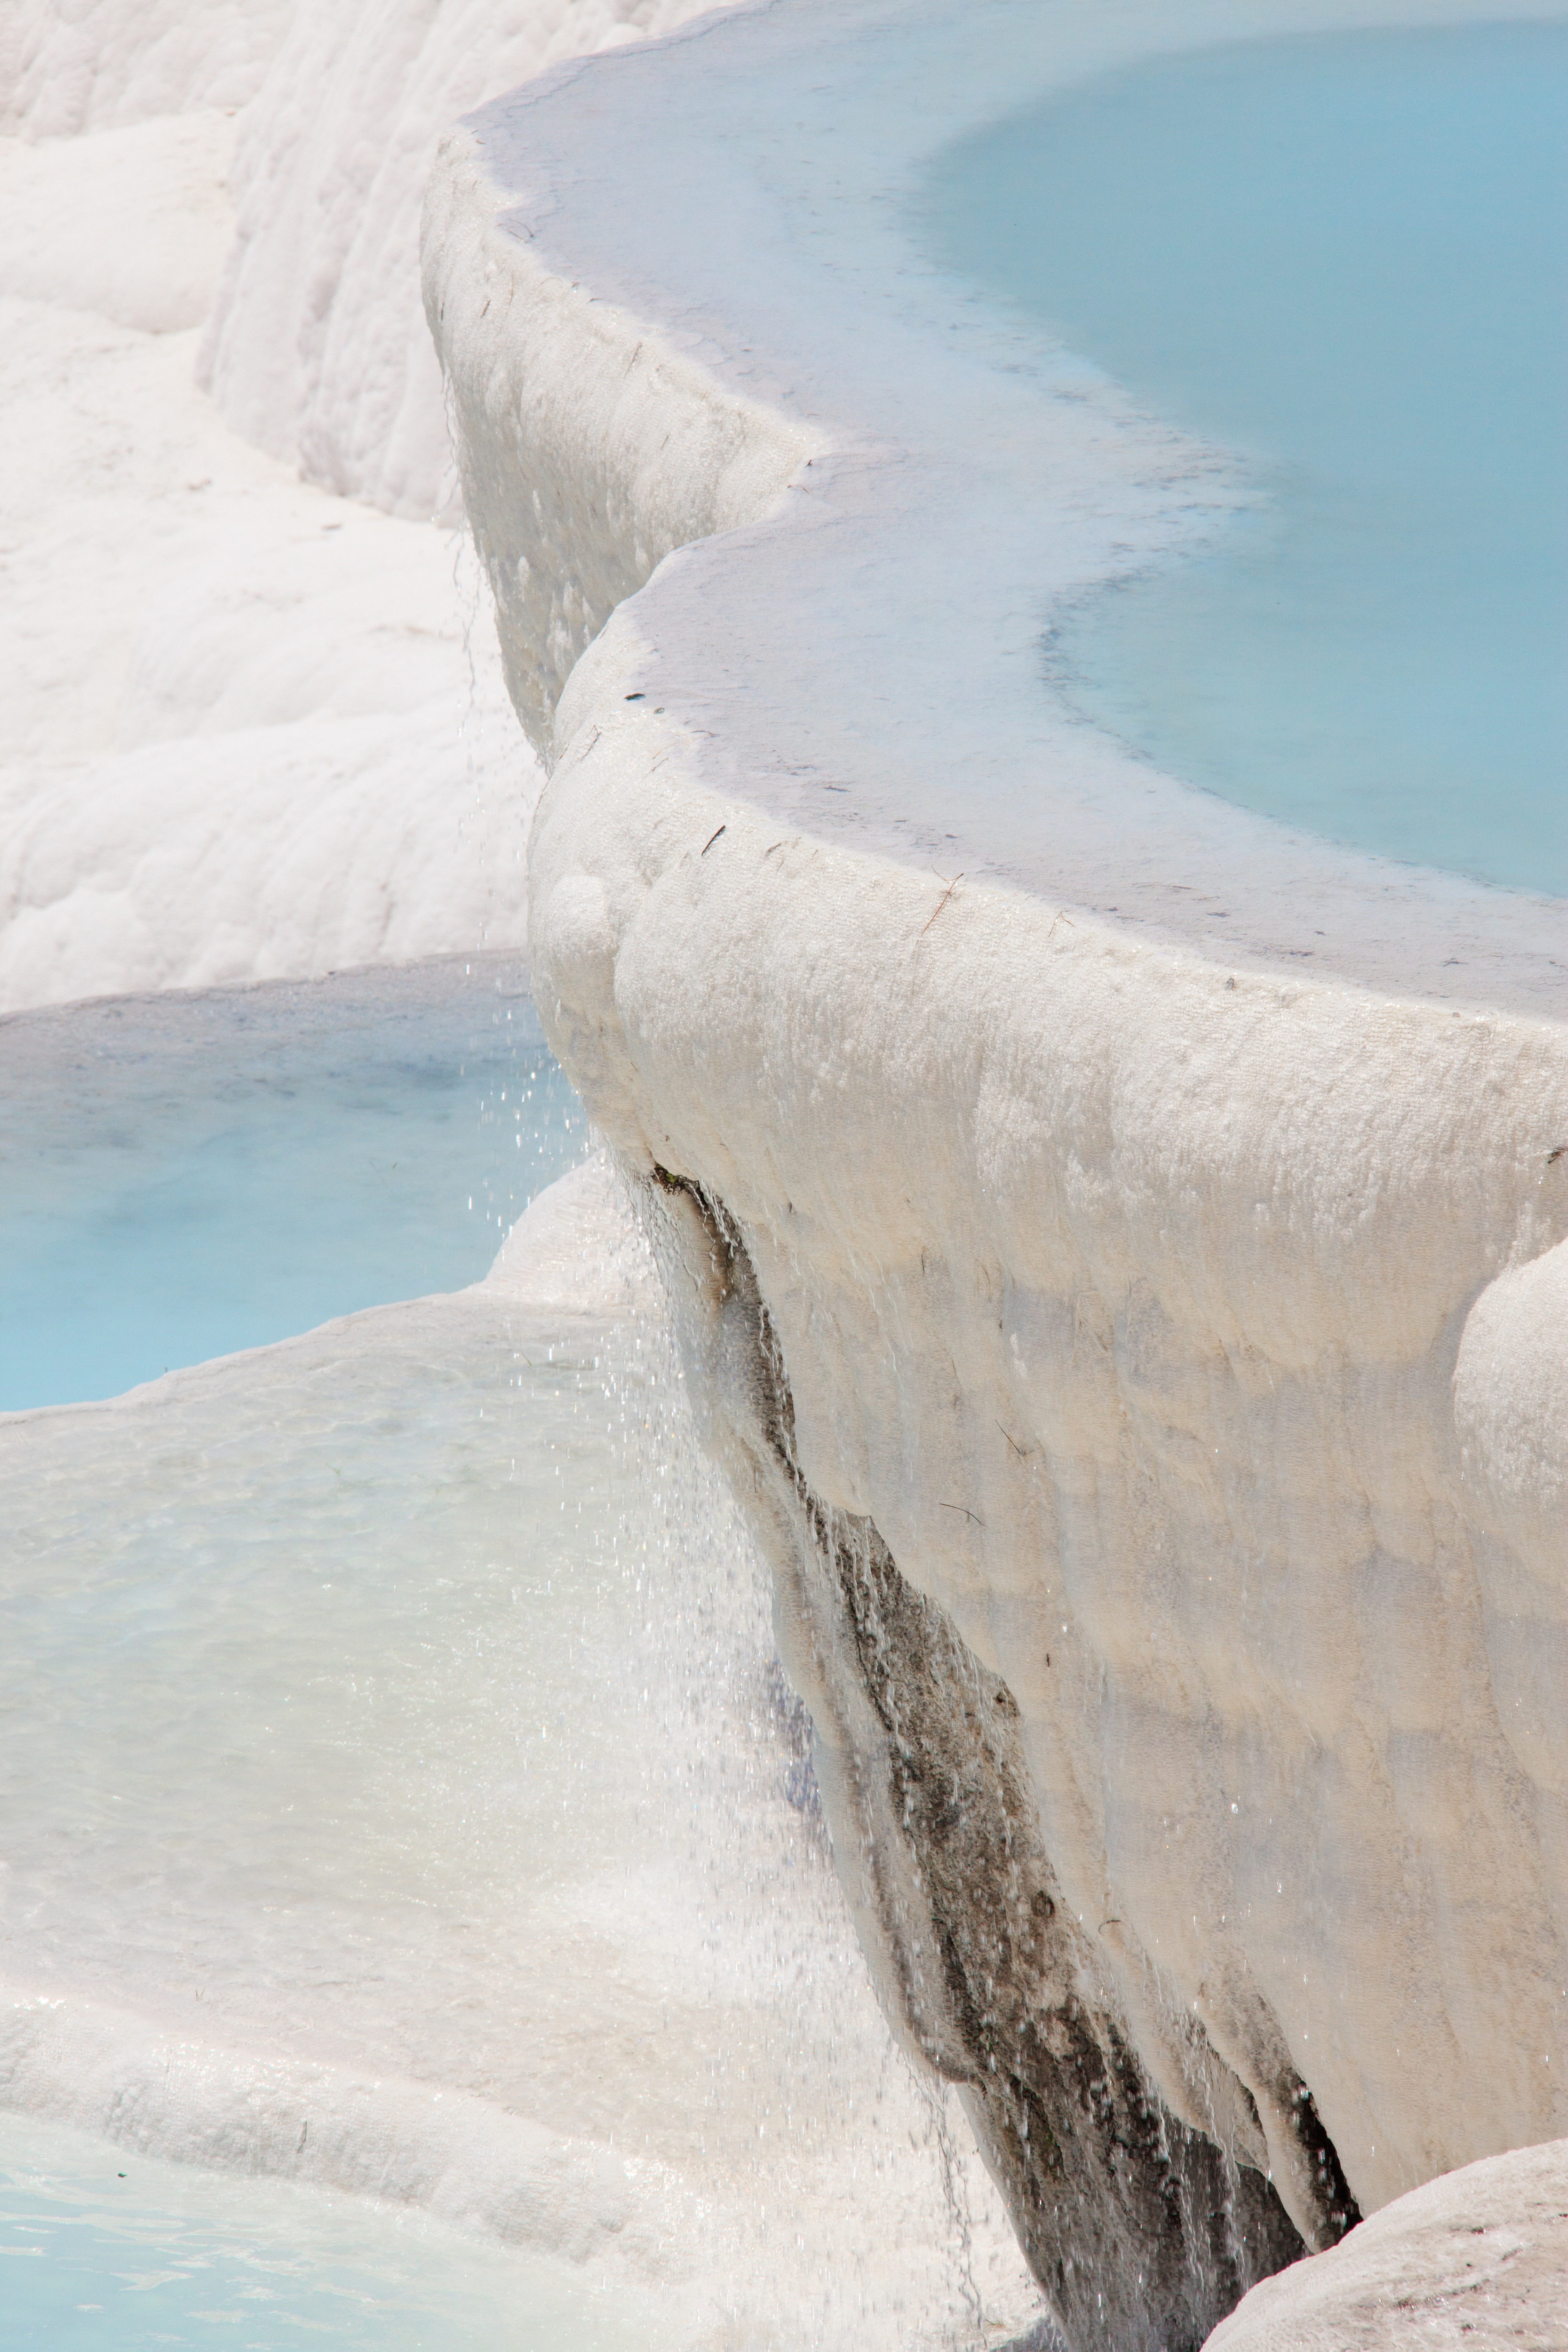
beach, landscape, sea, coast, water, nature, sand, rock, ocean, snow, winter, shore, wave, pool, ice, natural, ancient, landmark, arctic, terrain, material, iceberg, terrace, geology, turkey, calcium, limestone, famous, geological, thermal, mineral, freezing, turkish, arctic ocean, wind wave